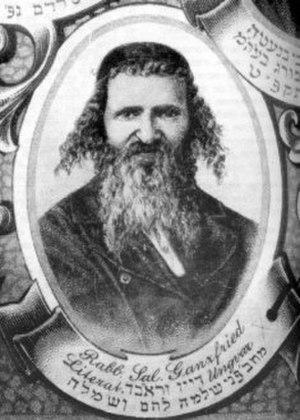
Shlomo Ganzfried est un rabbin hongrois du XIXᵉ siècle, auteur du Kitsour Choulhan Aroukh, qui continue d'être publié et utilisé jusqu’à nos jours pour la compréhension de la Loi juive dans la vie quotidienne.